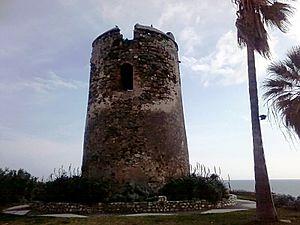
Les tours de vigilance côtière sont une série d'édifications militaires construites au XVIᵉ siècle sur la côte méditerranéenne espagnole, essentiellement Région de Murcie, et les provinces d'Alicante et Almería pour la défense du territoire contre les attaques des pirates barbaresques.